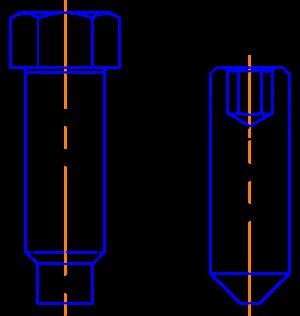
Pinolskrue
Eksempel på pinolskruer med hhv tapspids og kopspids
En pinolskrue, også kendt som sætskrue, er en type skrue, der generelt anvendes til at fastgøre et objekt inden i et andet objekt, og har ofte gevind i hele sin længde.